Anna Levandi

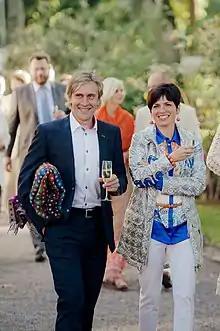
Allar Levandi and Anna Levandi in 2012

In 2007, she was named Woman of the Year of Estonia and in 2008 Coach of the Year of Estonia. On 4 February 2009, she was decorated with the Third Class Order of the White Star.